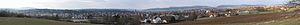
Mellrichstadt est une ville allemande, située en Bavière, dans l'arrondissement de Rhön-Grabfeld.